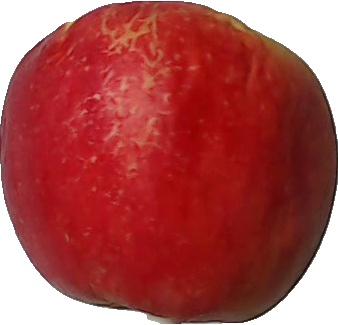
Label: apple_red_yellow_1